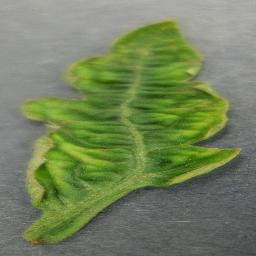
Label: Tomato___Tomato_Yellow_Leaf_Curl_Virus